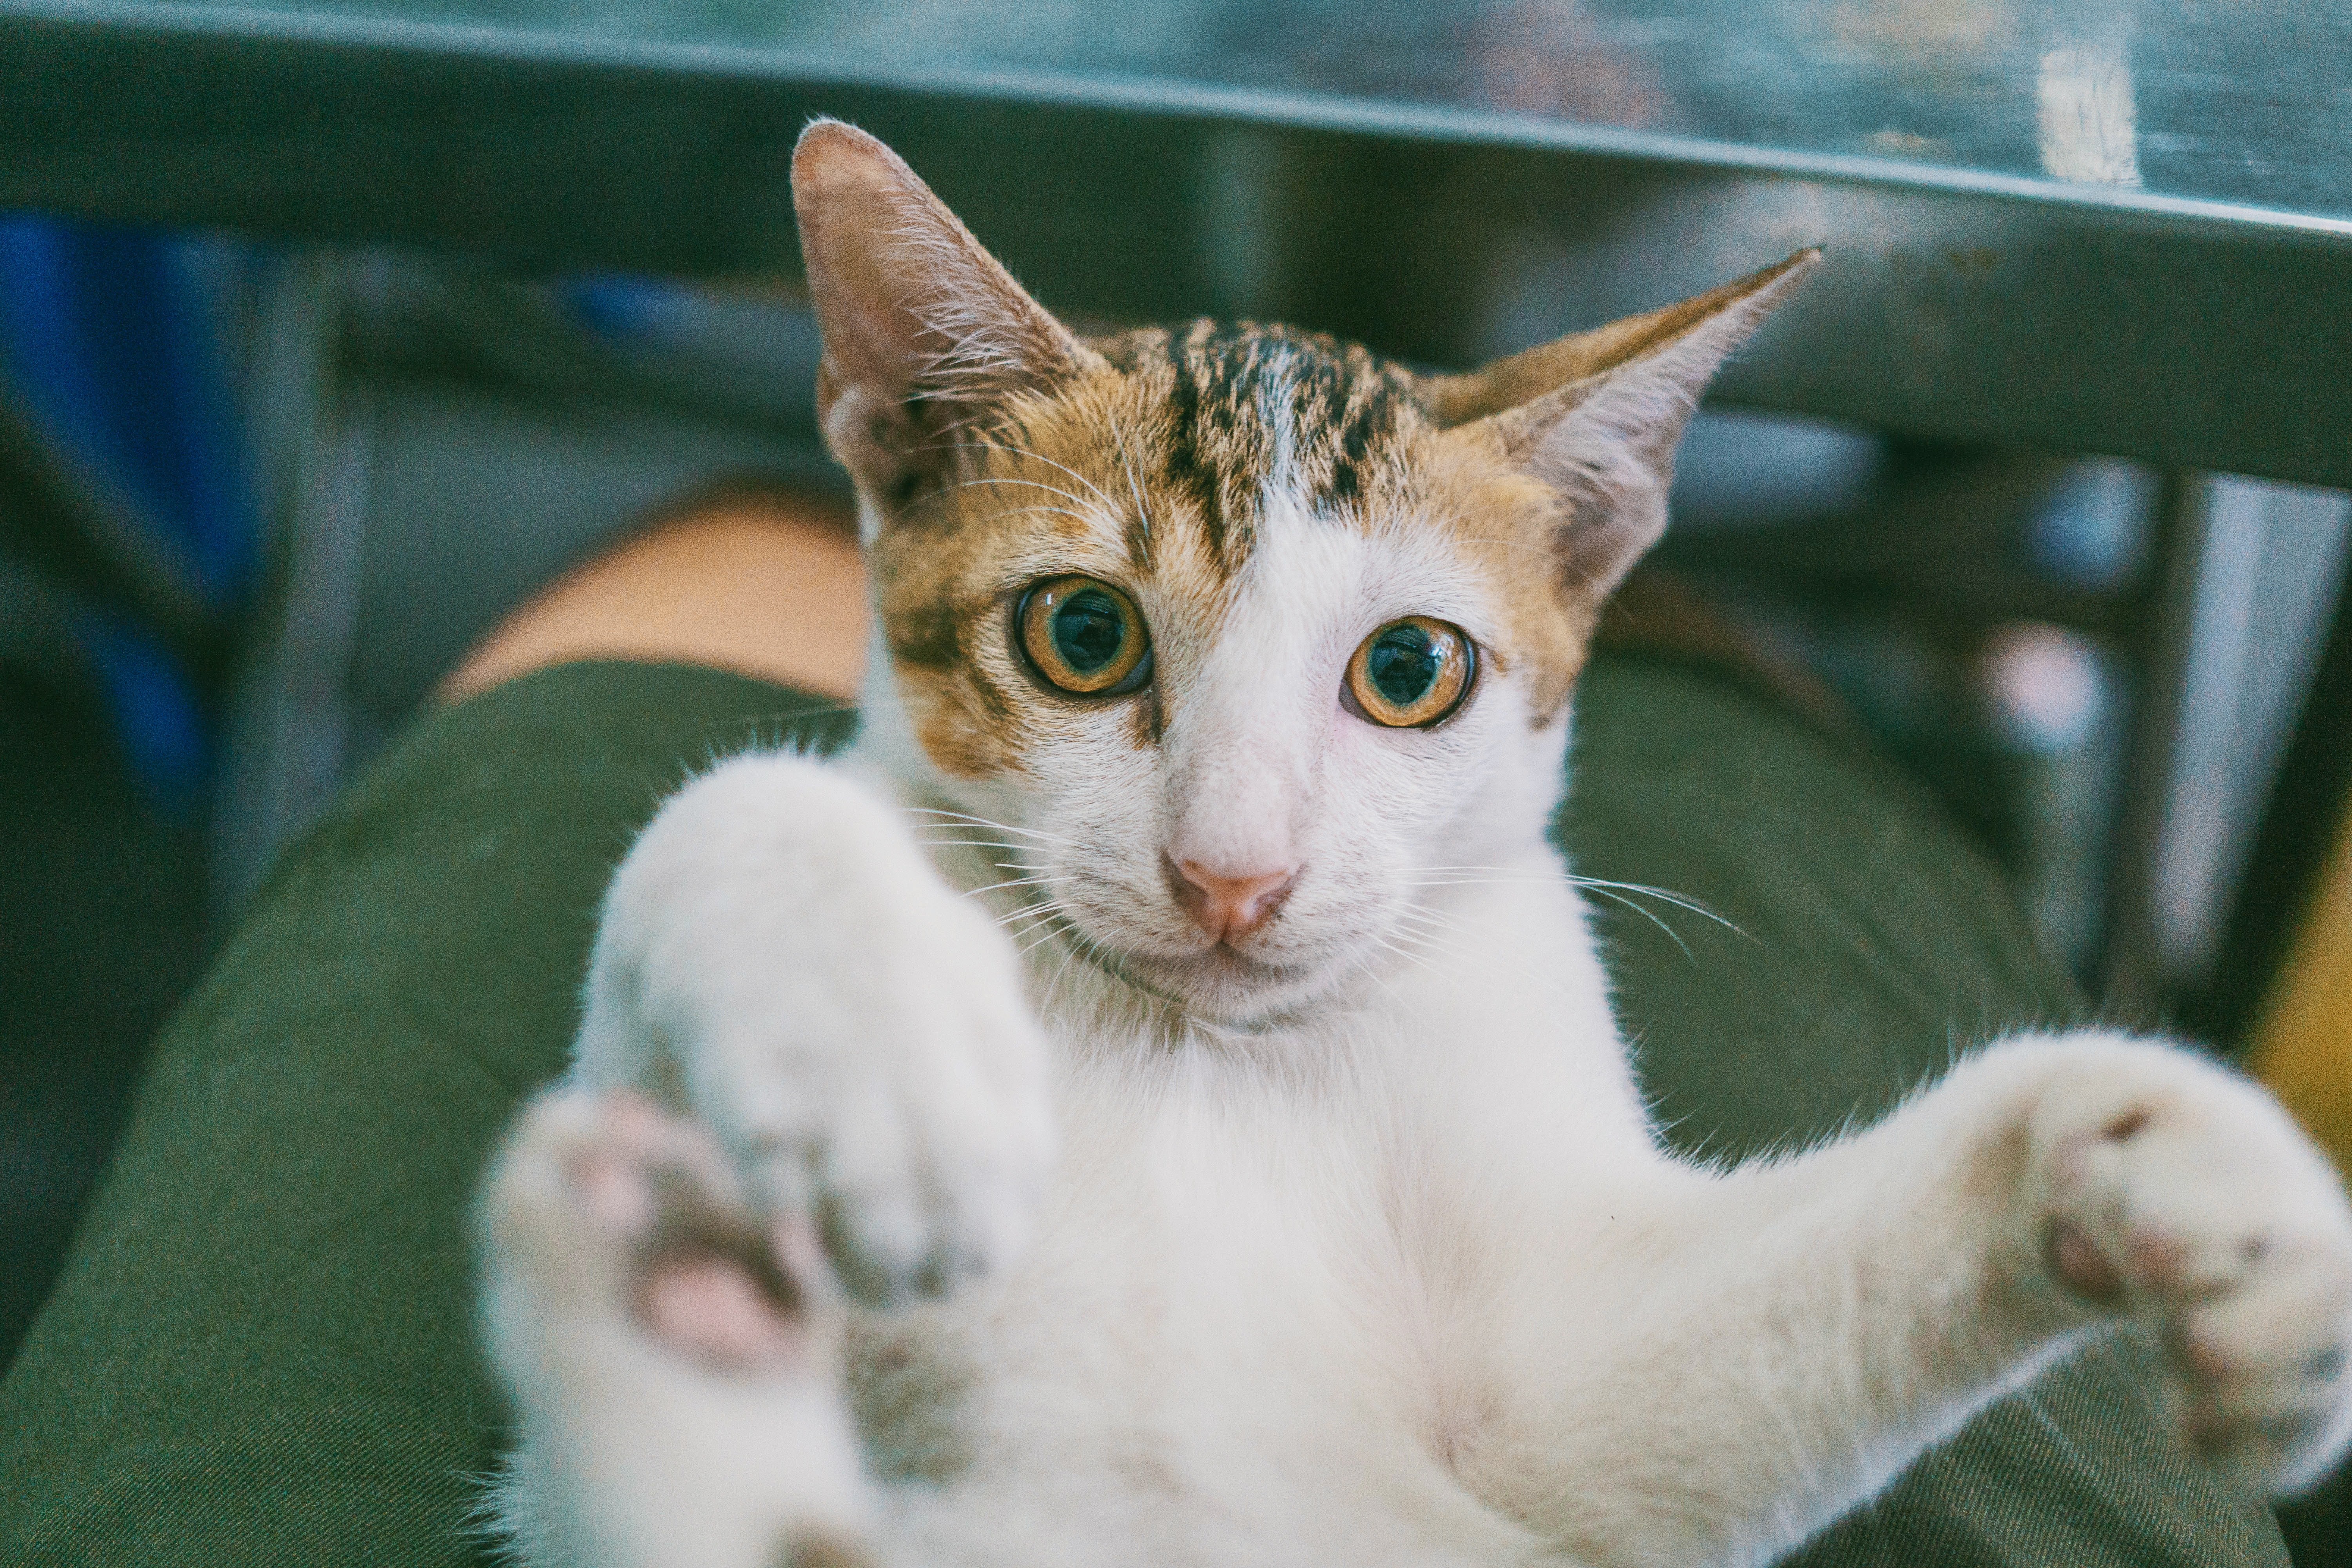
cat, mammal, vertebrate, small to medium sized cats, felidae, whiskers, carnivore, aegean cat, eye, german rex, kitten, oriental shorthair, tabby cat, american wirehair, european shorthair, asian, ear, domestic short haired cat, fur, Ojos azules, oriental longhair, fawn